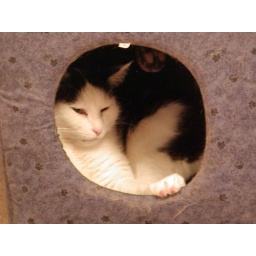
.... in the blue cat cube.